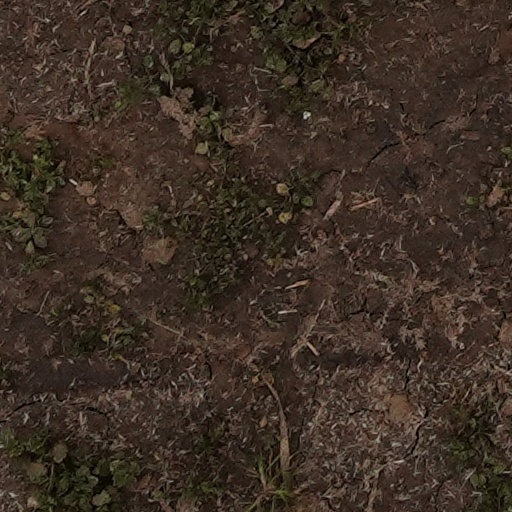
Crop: wheat